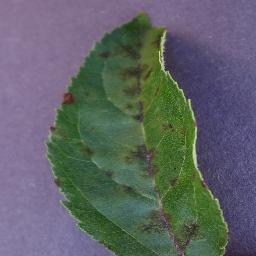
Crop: apple
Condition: scab